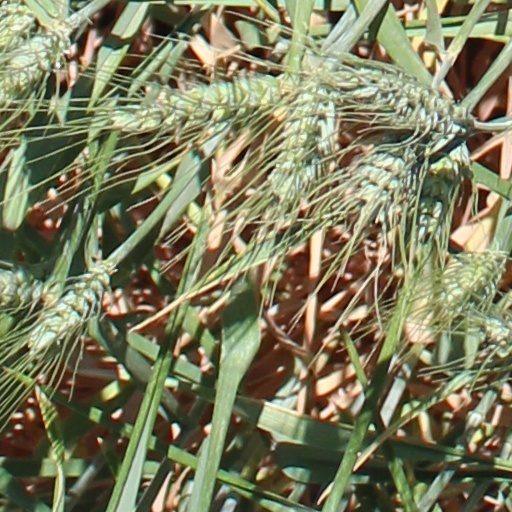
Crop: wheat